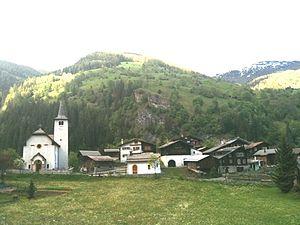
Inden est une commune suisse du canton du Valais, située dans le district de Loèche.